Philippines campaign (1941–1942)

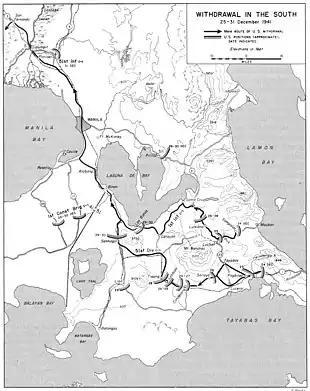
Withdrawal in the south, 25–31 December 1941

The Japanese 14th Army began its invasion with a landing on Batan Island (not to be confused with Bataan Peninsula), off the north coast of Luzon, on 8 December 1941 by selected naval infantry units. Landings on Camiguin Island and at Vigan, Aparri, and Gonzaga in northern Luzon followed two days later.